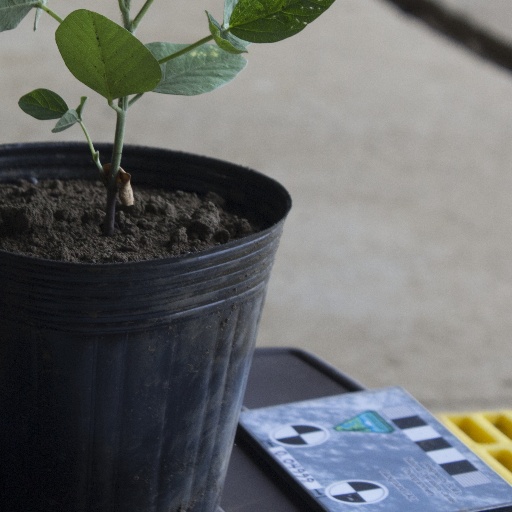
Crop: soybean